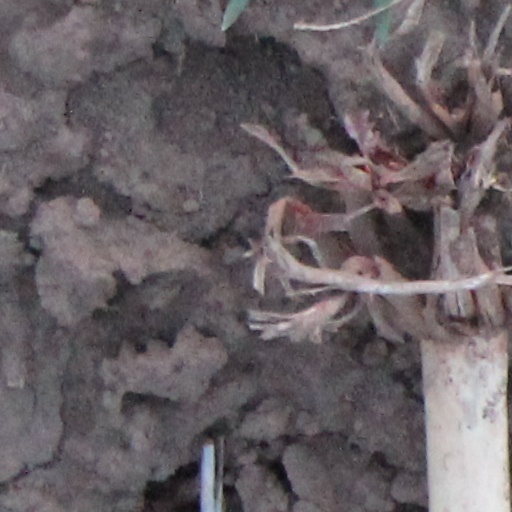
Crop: wheat